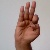
The image shows a hand gesture representing the letter 'F' in Indian Sign Language.